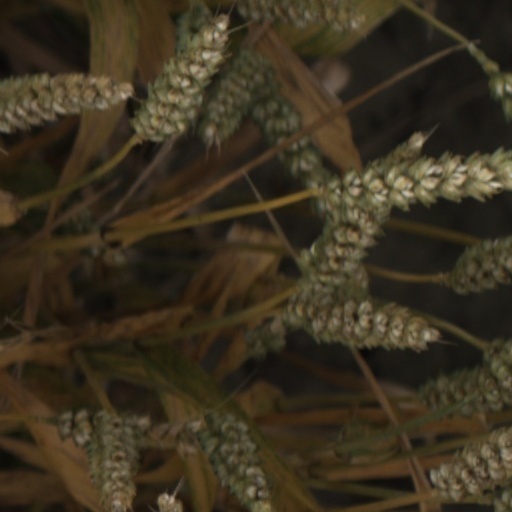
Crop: wheat